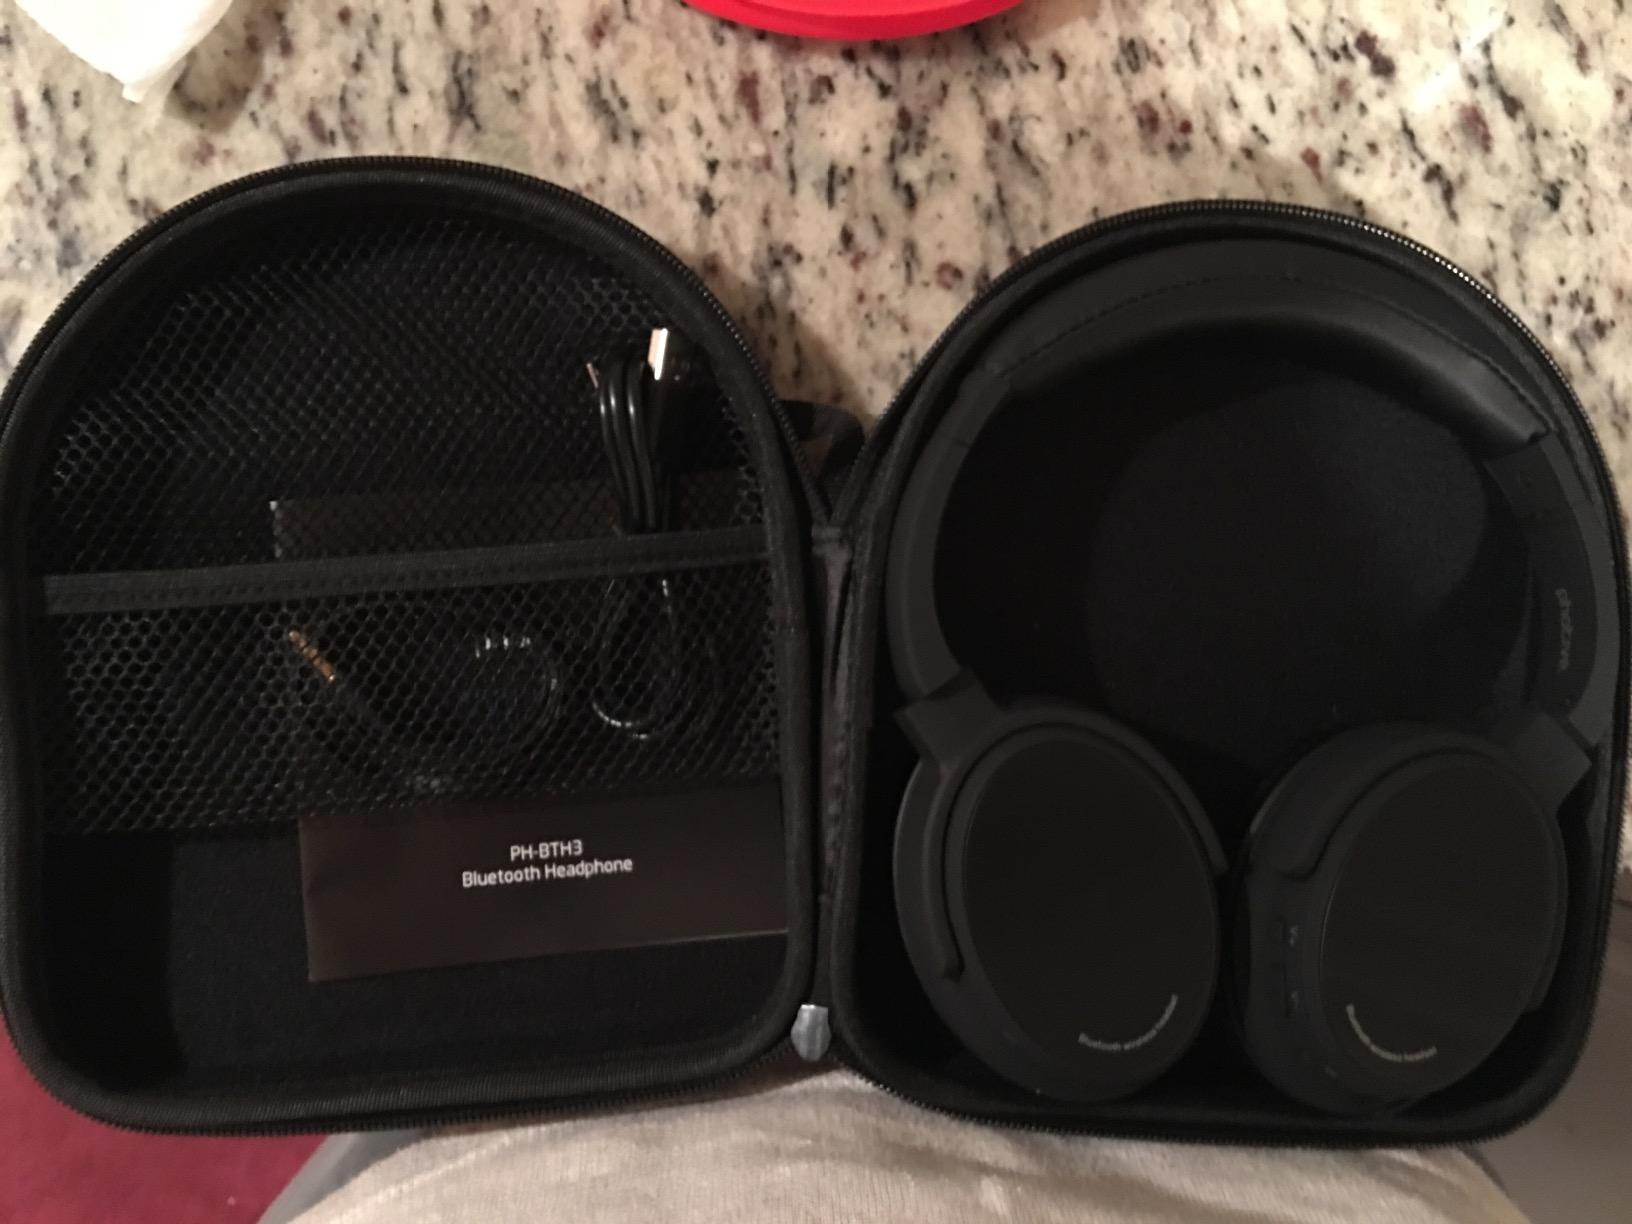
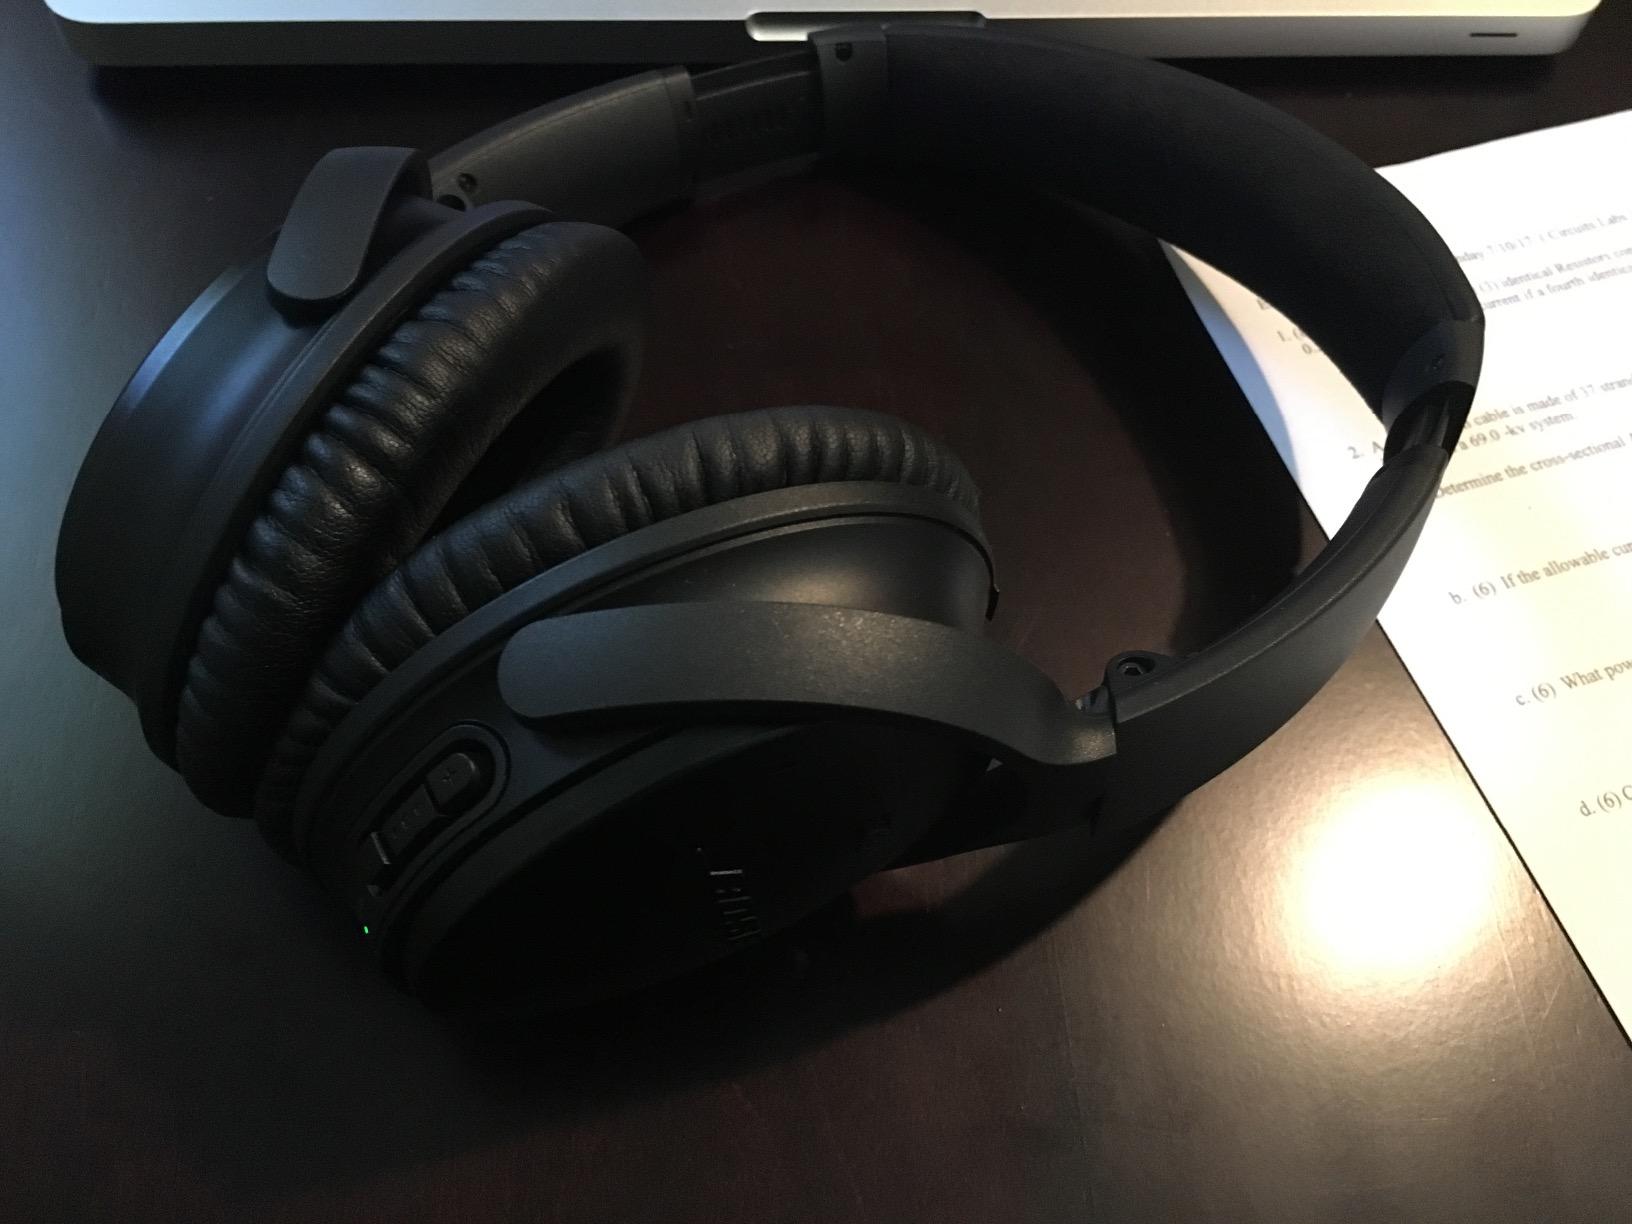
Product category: headphones
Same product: no